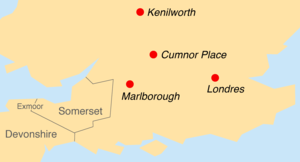
Croquis très approximatif situant les lieux de l'action du roman de Walter Scott, Kenilworth. Tracé des côtes est d'après EnglandAdminCountiesNumbered.png de Cruccone, 2005. Tracé des côtes ouest d'après Map of the administrative geography of the United Kingdom.png de Chumwa, 2015.
Kenilworth est un roman historique de l'auteur écossais Walter Scott, paru le 15 janvier 1821 sous la signature « par l'auteur de Waverley ». Il s'inspire très librement de la mort suspecte d'Amy Robsart le 8 septembre 1560. Il transpose cet événement en 1575, année où Élisabeth Iʳᵉ est reçue avec un faste inouï au château de Kenilworth.